Carla Quevedo

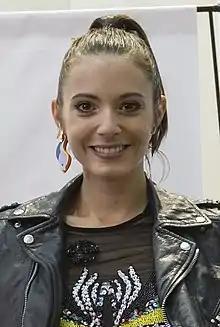

Carla Quevedo (born 23 April 1988) is an Argentine actress. She is most known for her role in "The Secret in Their Eyes", in which she played Liliana Coloto.